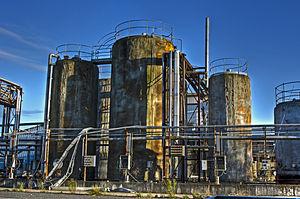
Ancienne usine Alizol, zone industrielle du Pâtureau (ou ""des Pâtureaux""), route de Venon, Ouzouer-sur-Trézée, Loiret. Elle fabriquait des produits hautement polluants
La Trézée est une rivière française des départements de l'Yonne et du Loiret, en Bourgogne-Franche-Comté et Centre-Val de Loire, et un affluent en rive droite de la Loire.
Ouzouer-sur-Trézée est une commune française, située dans le département du Loiret en région Centre-Val de Loire.